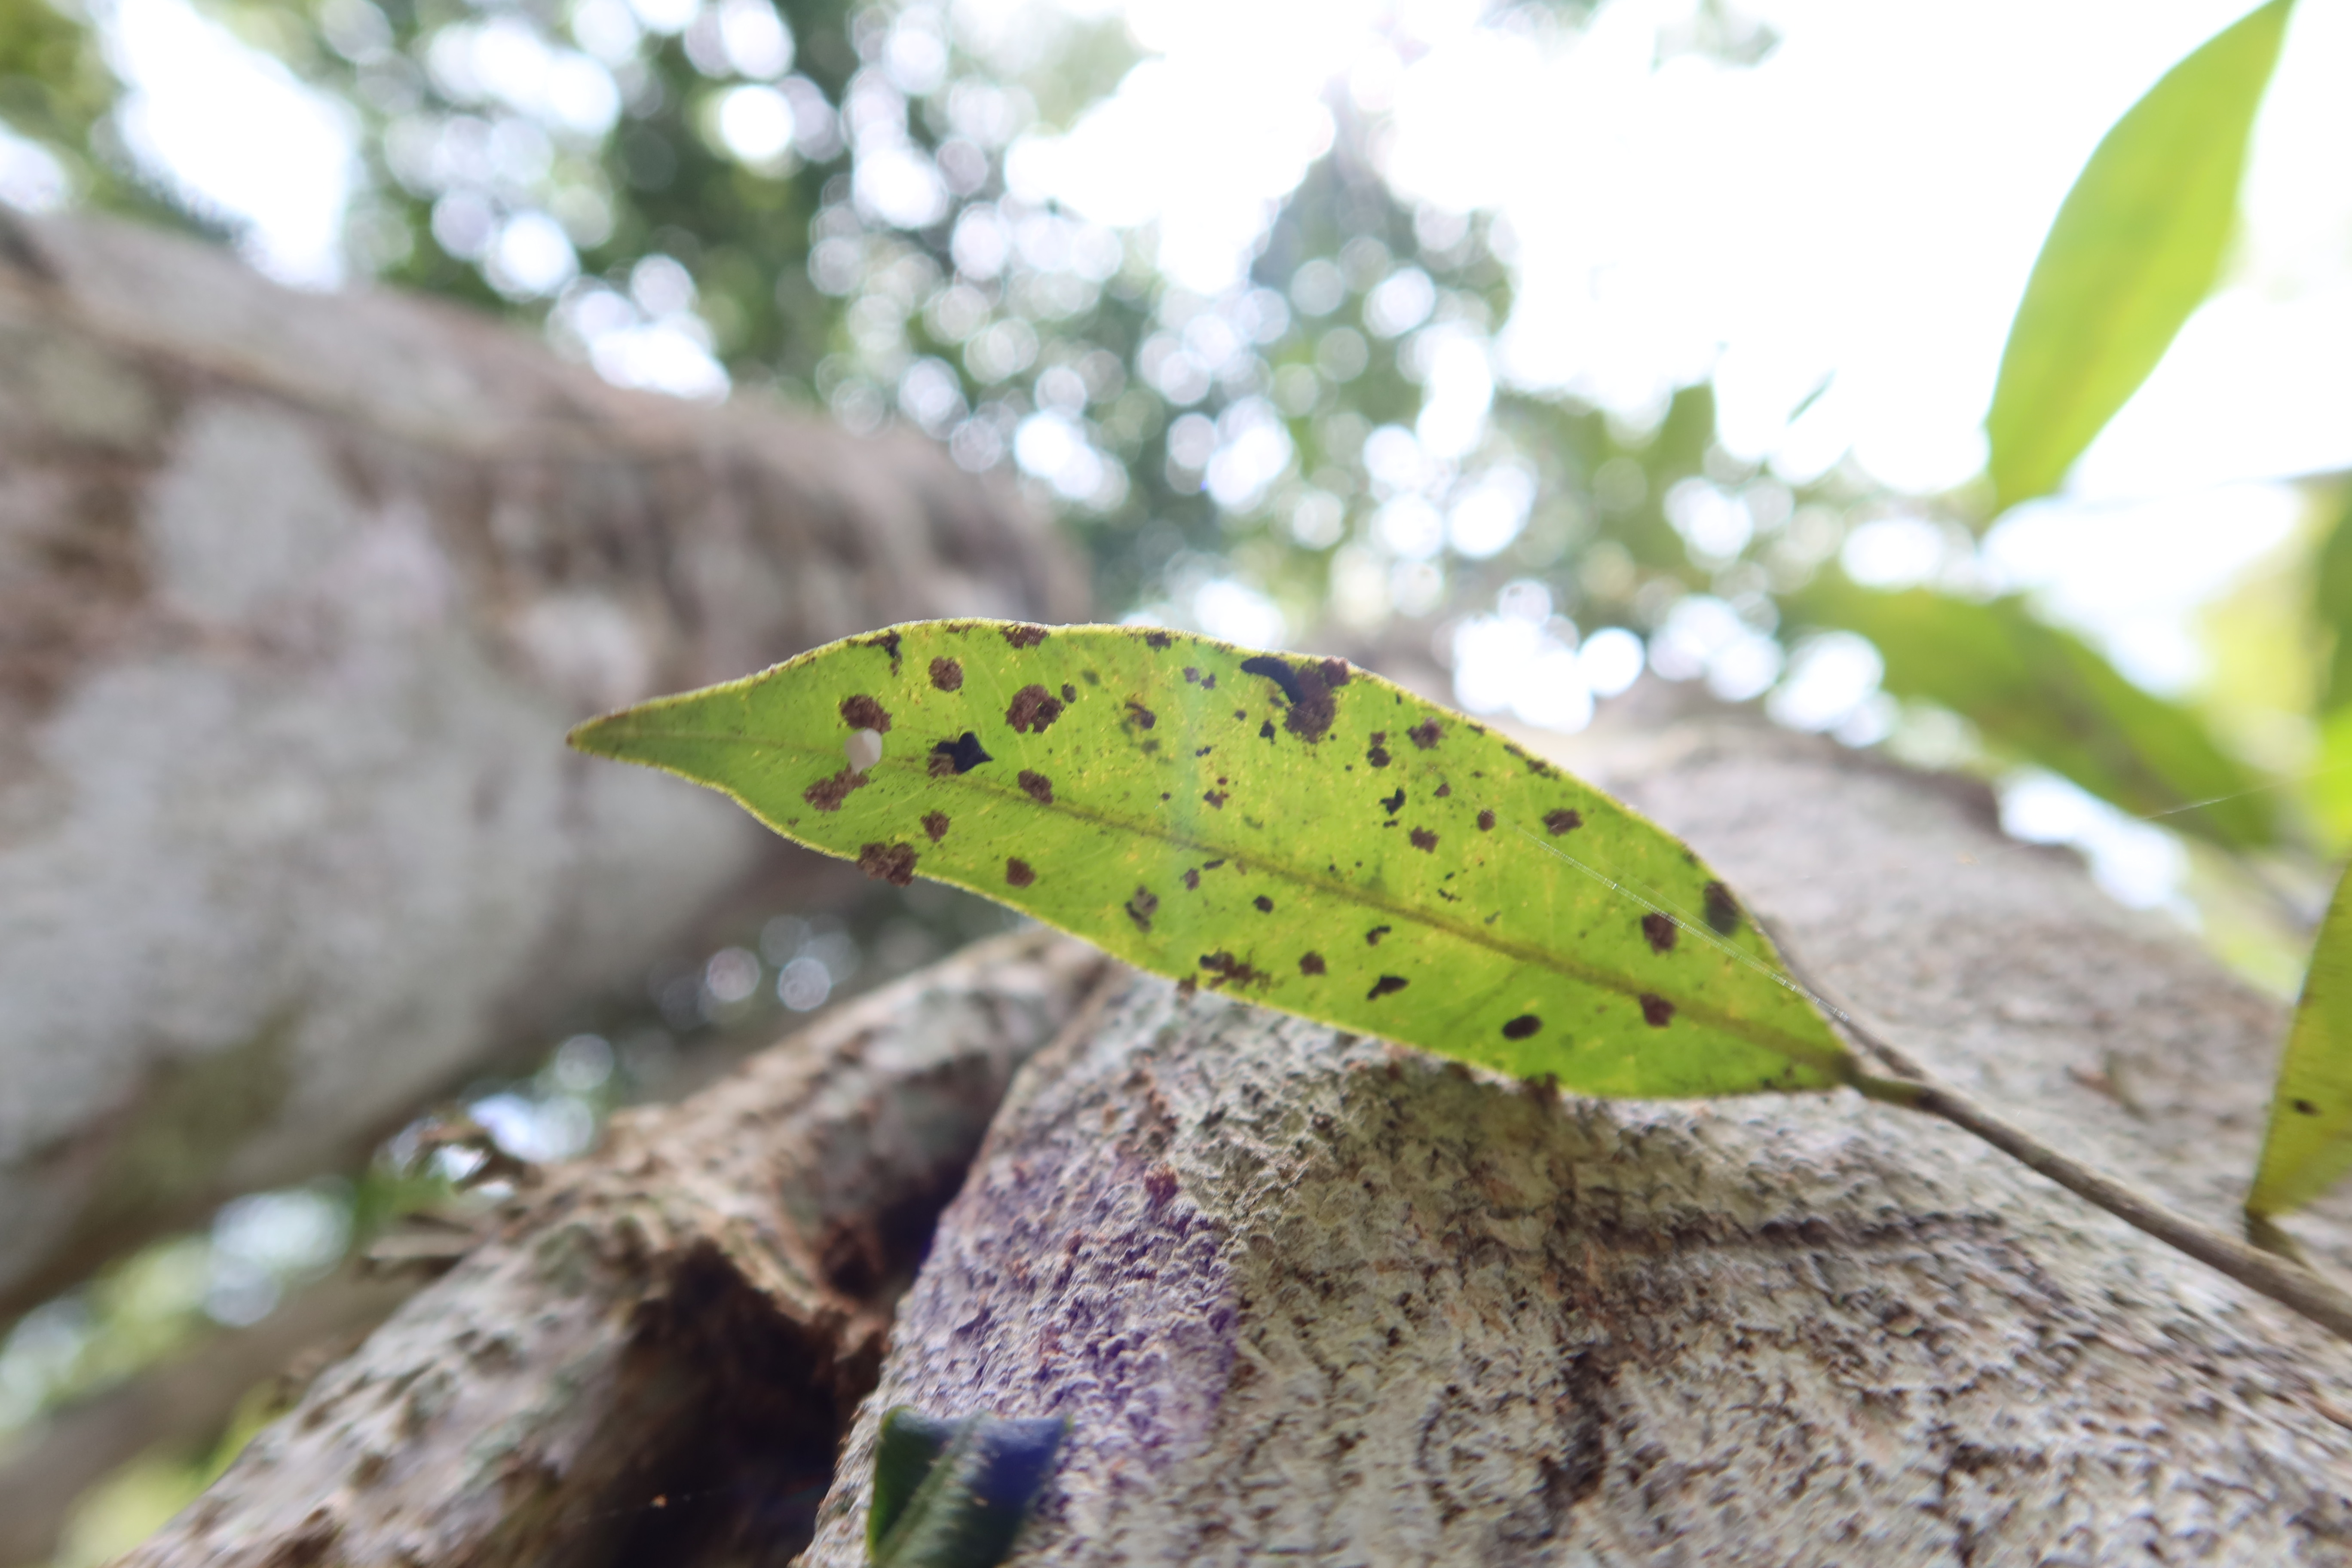
Label: Brown clumps